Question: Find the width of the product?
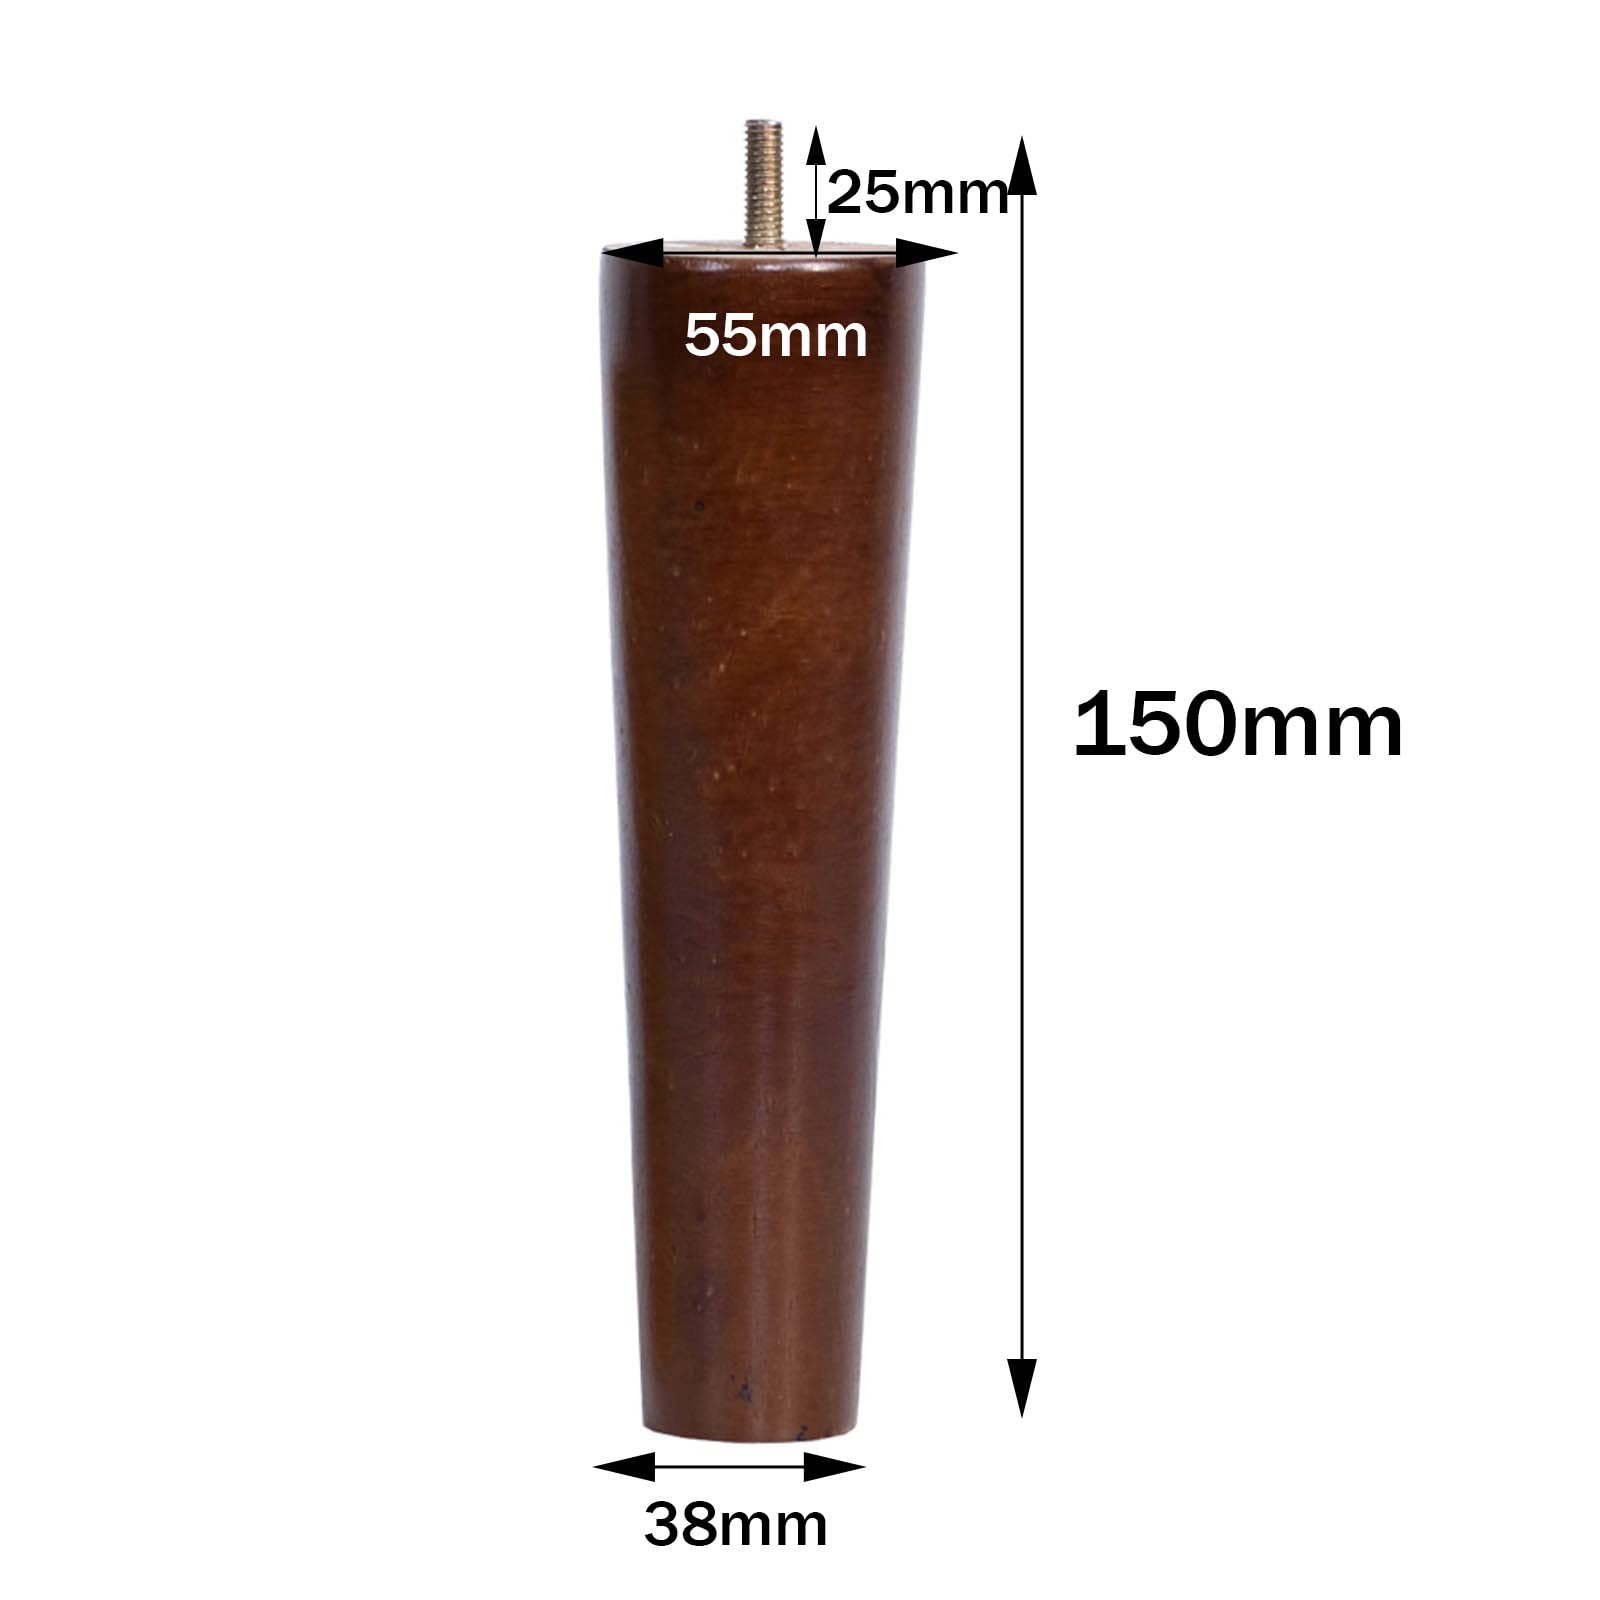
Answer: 25.0 millimetre